Kasper Schmeichel

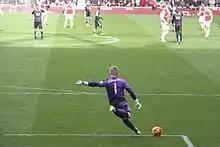
Schmeichel taking a goal kick for Leicester City in 2016

Schmeichel remained the first choice goalkeeper for Leicester's return to the Premier League, including playing the full 90 minutes in the 5–3 victory against Manchester United on 21 September 2014. In December 2014, Schmeichel suffered a broken metatarsal in training, ruling him out for what was thought at the time to be up to six weeks. While he was out, Leicester signed goalkeeper Mark Schwarzer as a replacement. Schmeichel eventually returned from injury three months later on 21 March 2015, and beat Schwarzer to play in the 4–3 defeat to Tottenham Hotspur. Clean sheets against Swansea City and Burnley as Leicester won four out of five games in April earned Schmeichel a nomination for the Premier League Player of the Month award. After securing Premier League safety following a goalless draw with Sunderland on 16 May, Schmeichel stated his belief that manager Nigel Pearson should win Manager of the Season and that Pearson is the best manager Schmeichel has played for. Pearson, however, was sacked in the off-season.